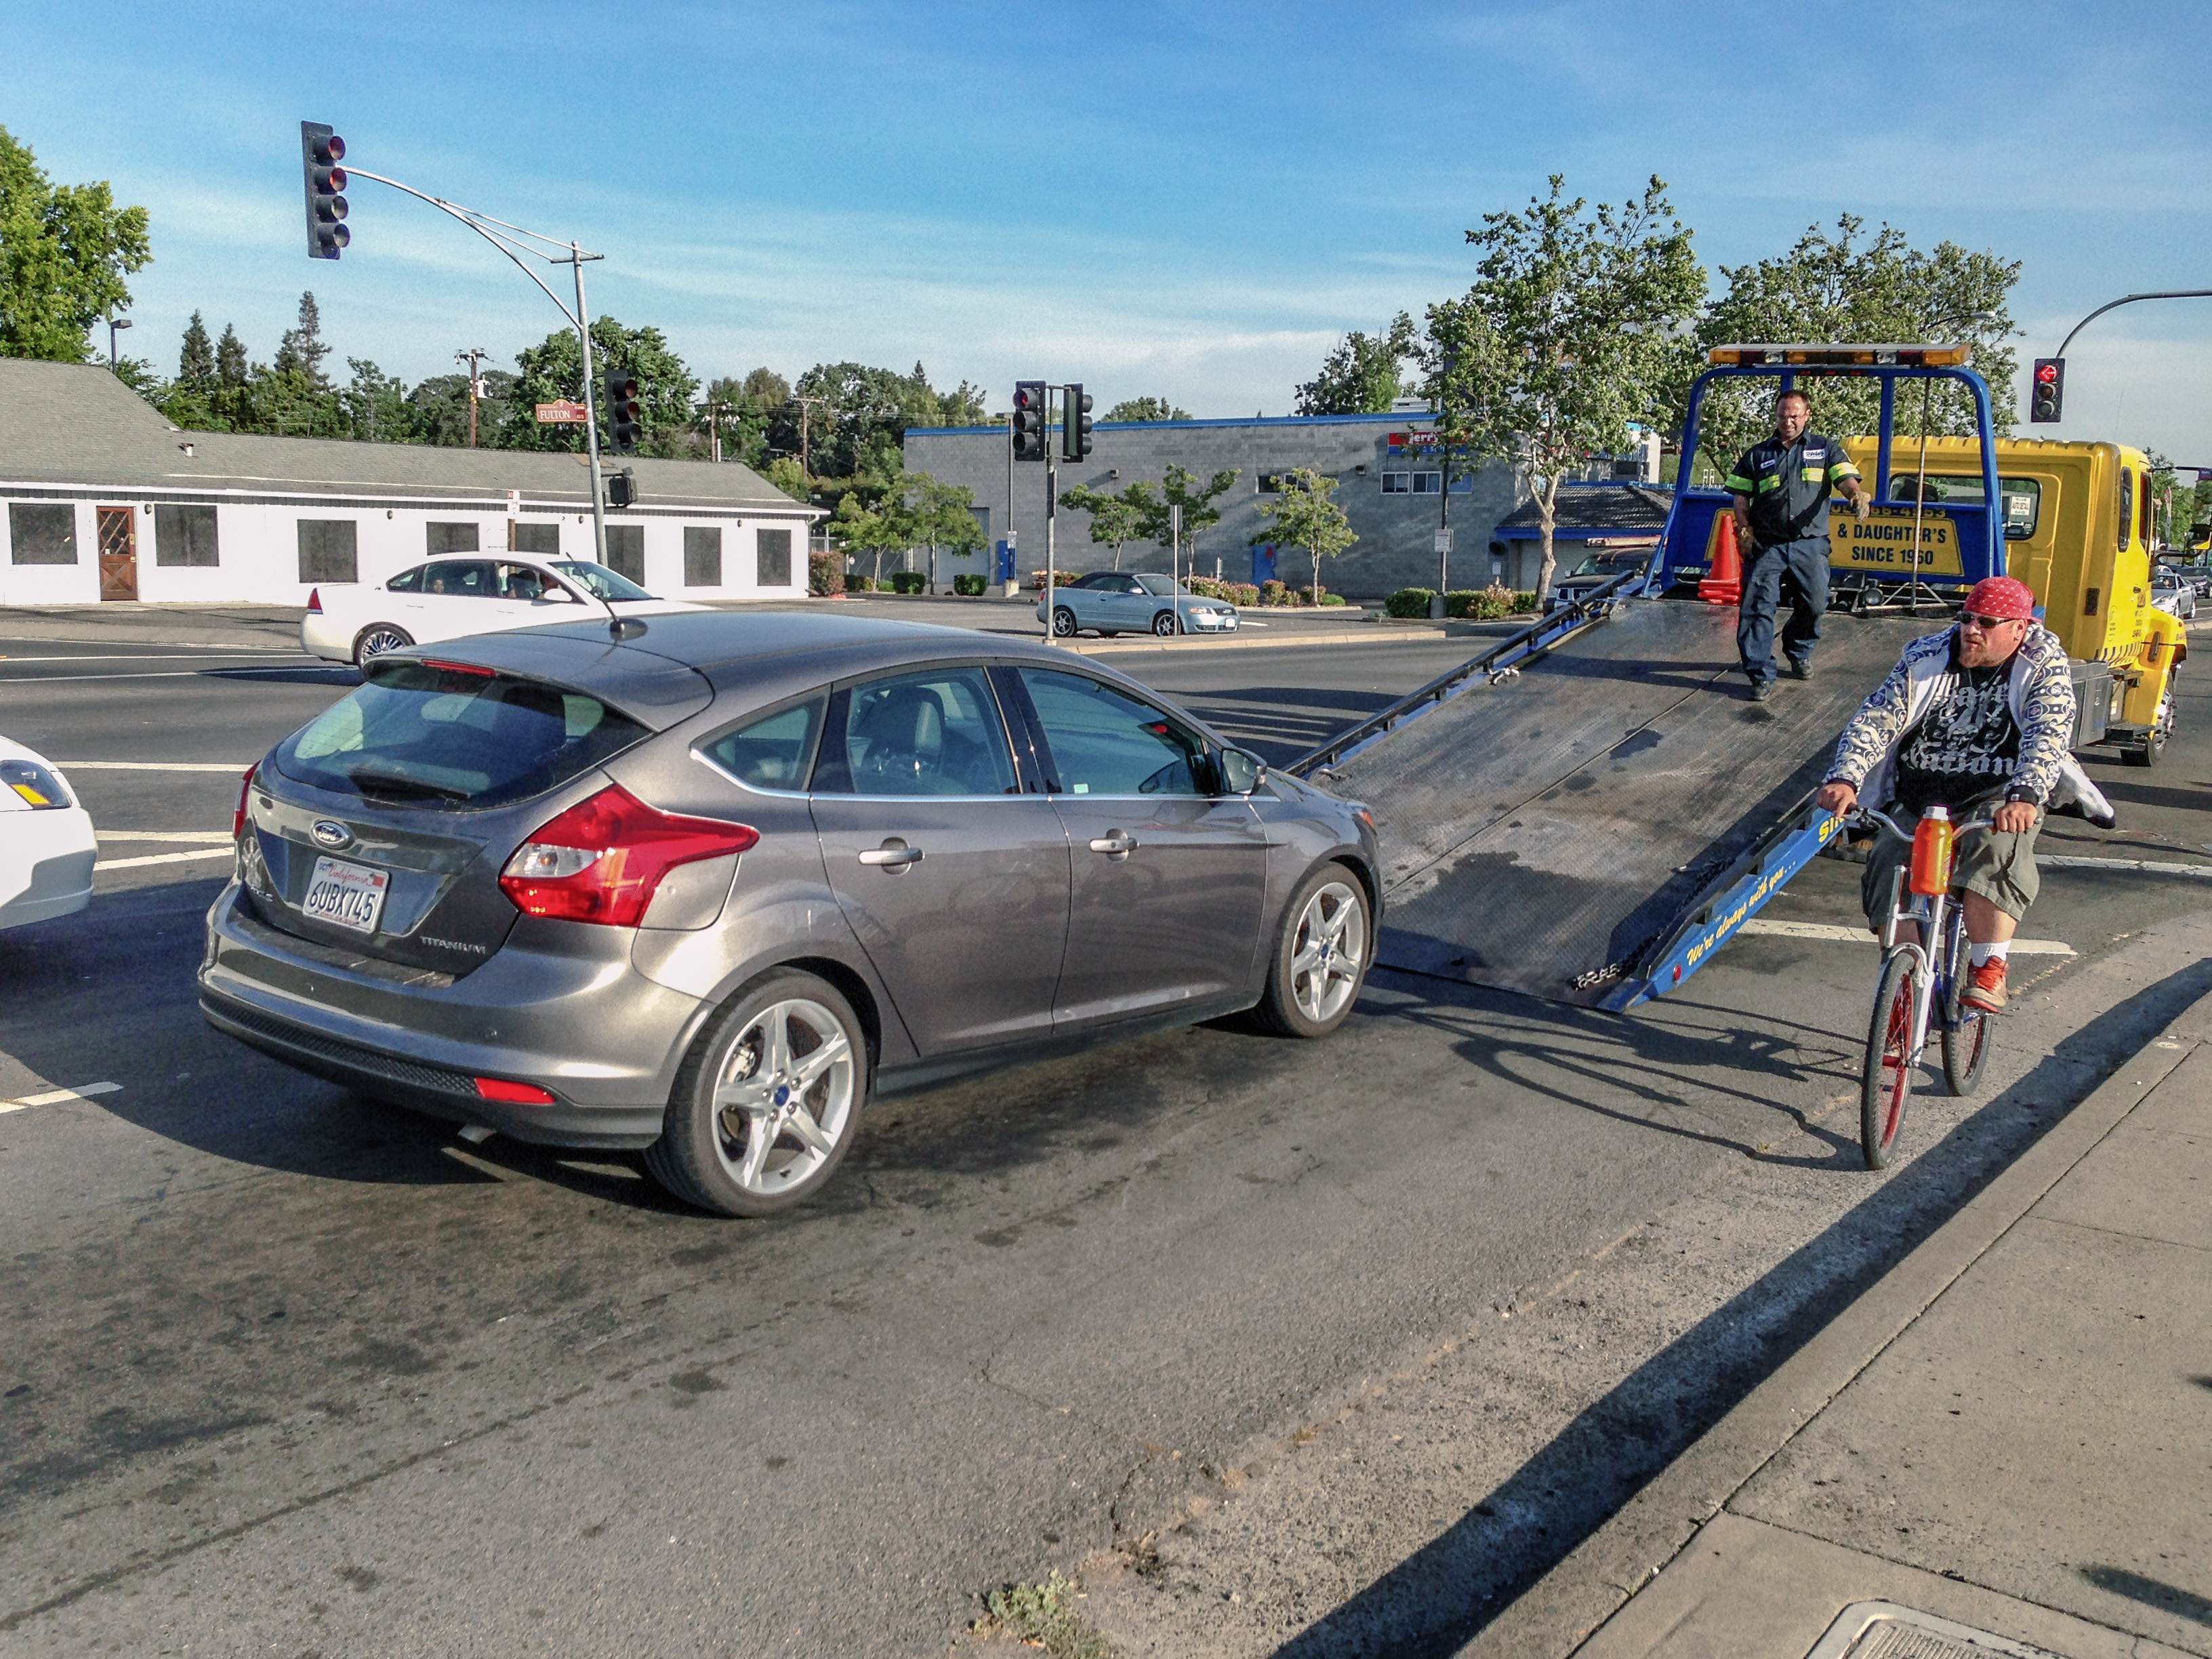
car, wheel, vehicle, ford, sedan, fordfocus, automatic, transmission, sacramento, defect, towtruck, defective, land vehicle, automobile make, automotive exterior, luxury vehicle, executive car